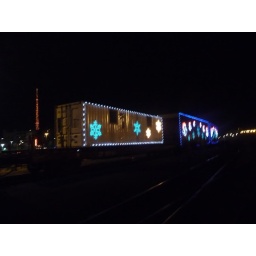
Power generating car in forground. Note the Scranton Times tower which was lit up yesterday to the left of it.